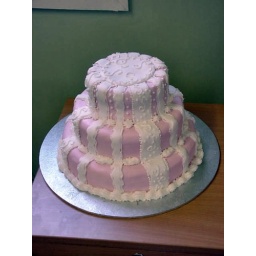
simple wedding cake i made in the brides dress colour